Anjali (actress)

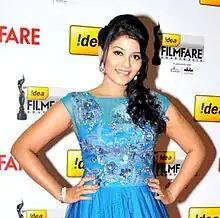
Anjali in 2013

Anjali (born 16 June 1986) is an Indian actress who primarily works in Tamil and Telugu films. Anjali is recognised as one of the finest actors in Tamil cinema, known for her "performance-oriented roles". She is a recipient of several accolades including three Filmfare Awards South and two Nandi Awards.